List of birds of Thailand

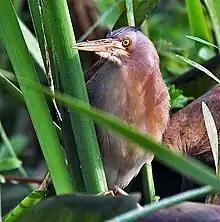
The yellow bittern is a very common resident and winter visitor of Thailand.

The Phalacrocoracidae are a family of medium to large fish-eating birds that includes cormorants and shags. Plumage colouration varies; the majority of species have mainly dark plumage, but some are pied black and white, and a few are more colourful.